Byrhtnoth

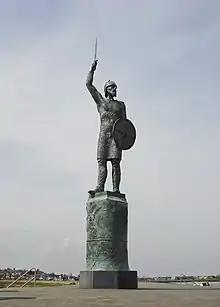
Statue of Byrhtnoth in Maldon, Essex created by John Doubleday

Byrhtnoth, Ealdorman of Essex ( 931 - 11 August 991), died at the Battle of Maldon. His name is composed of the Old English "beorht" (bright) and "nōþ" (courage). He is the subject of "The Battle of Maldon", an Old English poem; J.R.R. Tolkien's short play in verse, "The Homecoming of Beorhtnoth, Beorhthelm's Son"; and a modern statue at Maldon.